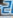
Number: 2